Infinity Field

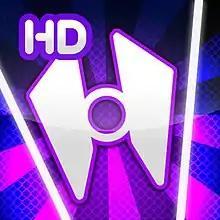
App icon for iPad version

Infinity Field is a 2011 shooter game developed by the Spanish studio ForzeField Studios and published by Chillingo. After creating a high definition port for his first game, "Abstract War 2.0", Manuel Martinez-Almeida was inspired to develop "Infinity Field" while in high school. The game was released for iOS on 27 January 2011, and it was received positively.